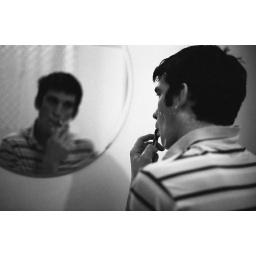
mirror in the bathroom